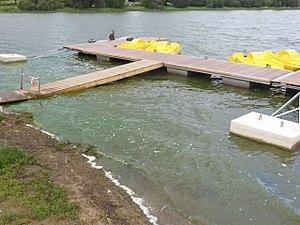
Pédalos sur l'étang de Châtillon en Vendelais (35)
L'étang de Châtillon-en-Vendelais est une étendue d'eau d’Ille-et-Vilaine entre Vitré et Fougères, situé sur la Cantache.